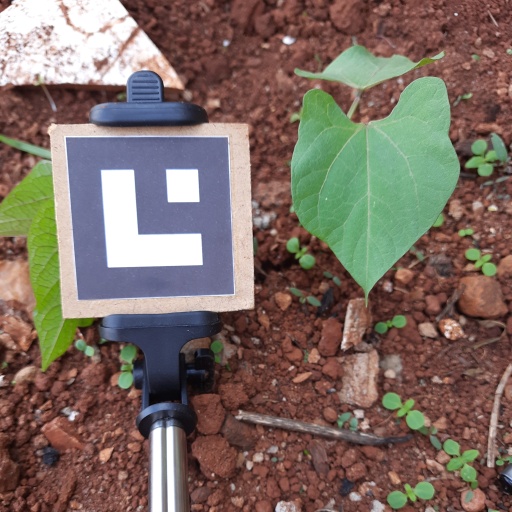
Observations: flat surface, no eating holes, under shade